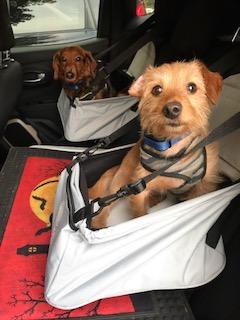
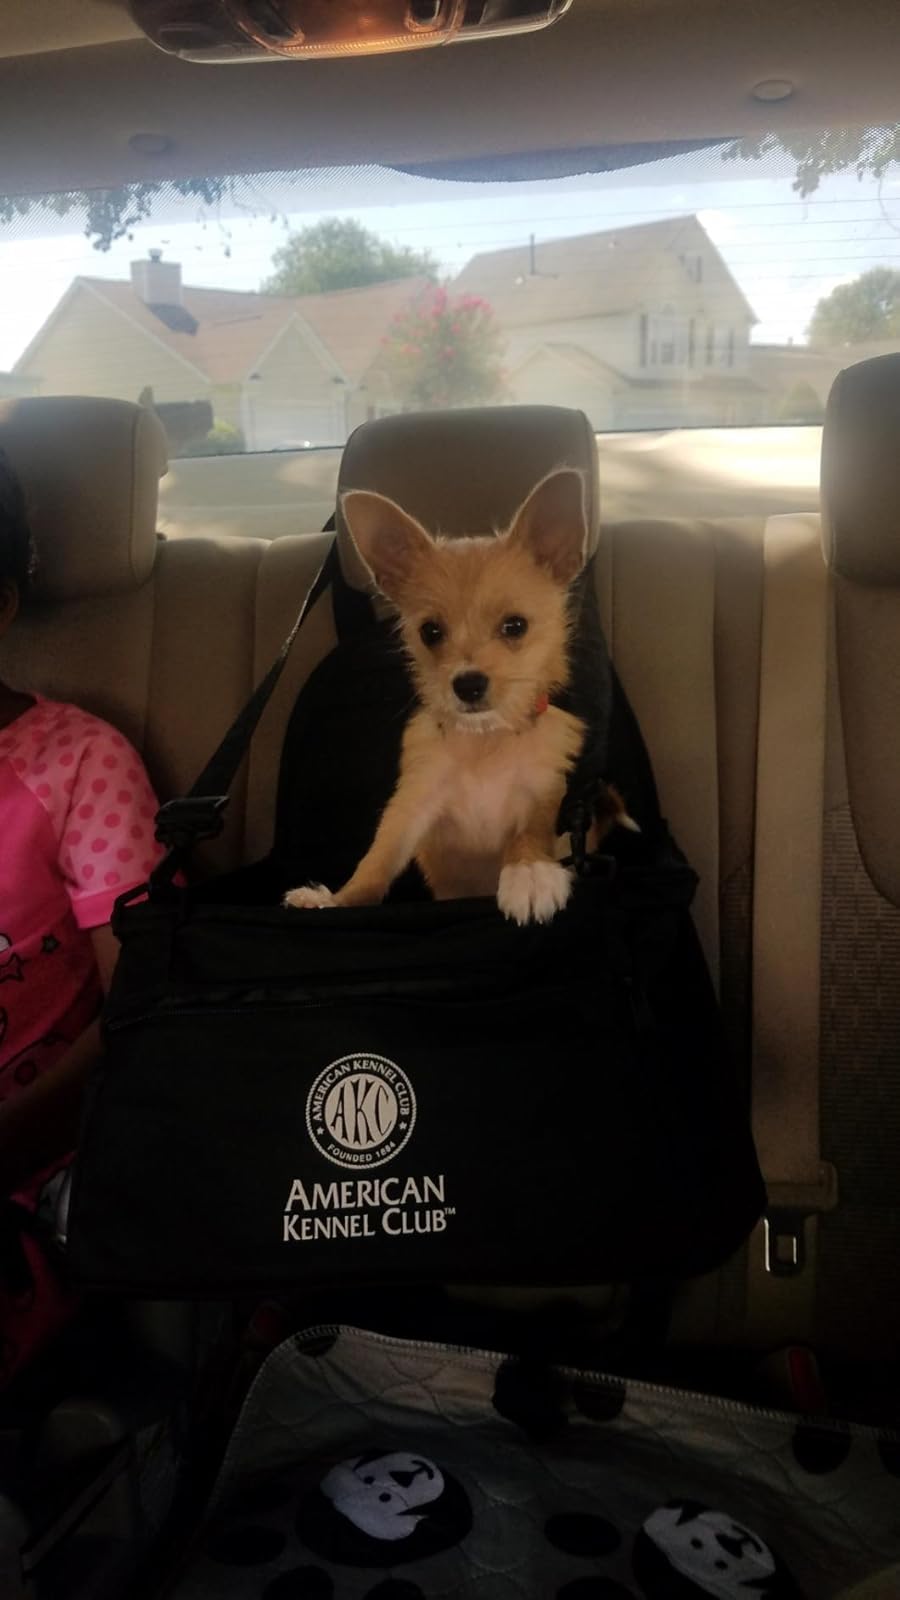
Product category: items_kennel
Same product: no